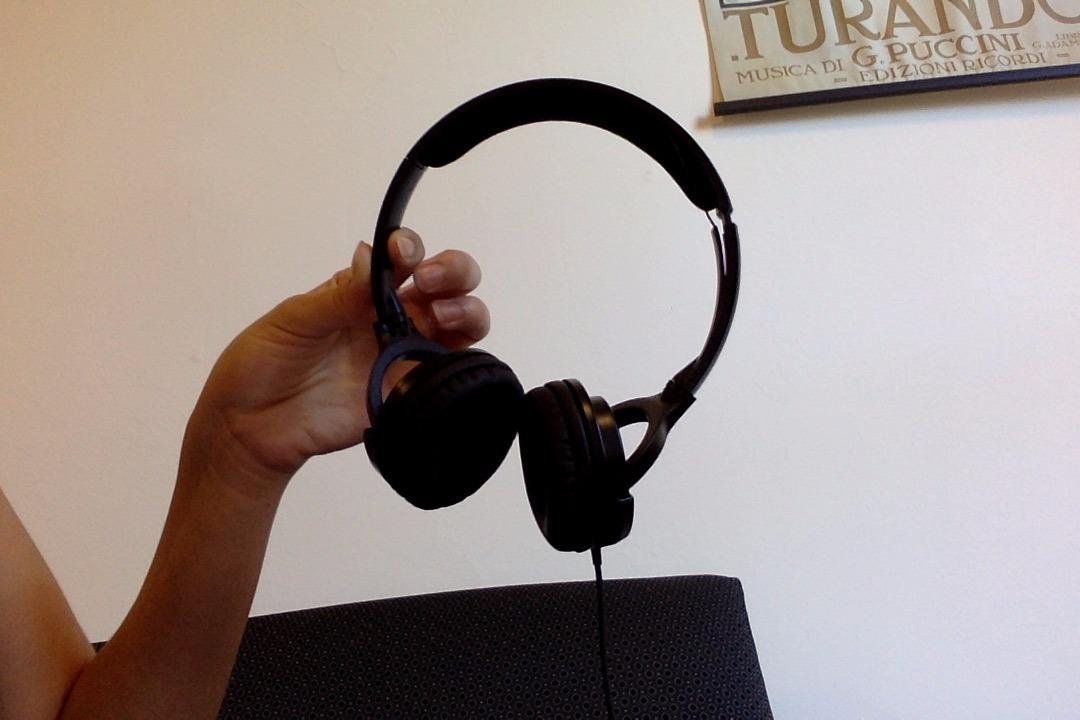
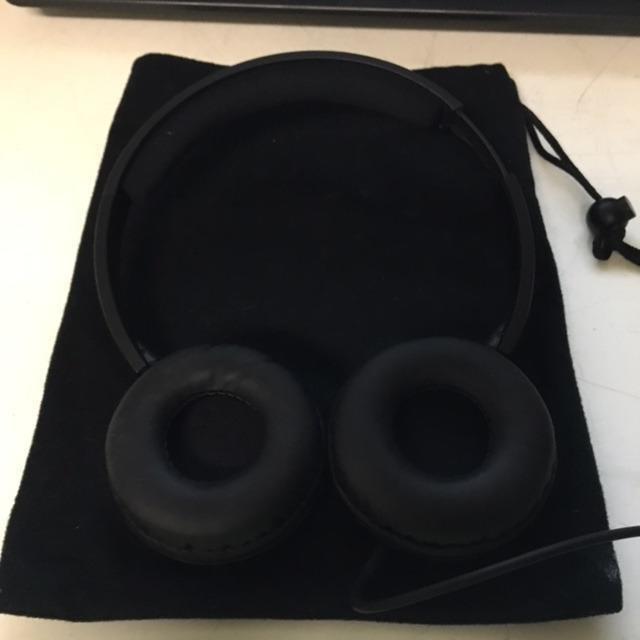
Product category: headphones
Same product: yes